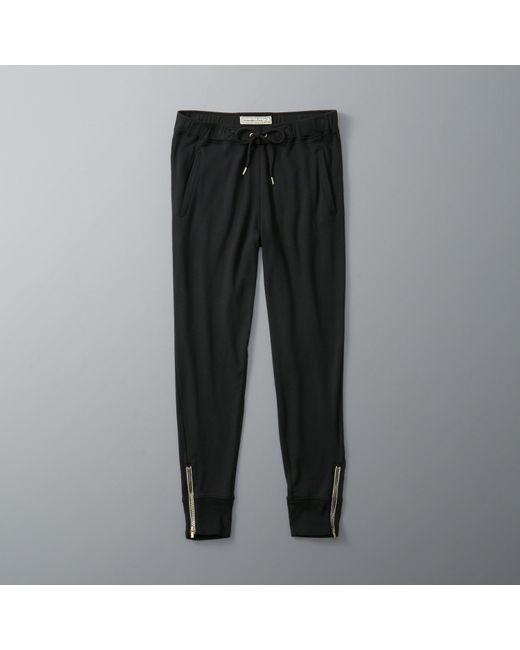
Jogginghose aus schwarzem Jerseystoff mit Kordelzug, leichten Labeldetails und Elsatic am Knöchel für lässiges Outfit